American goulash

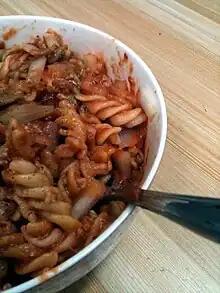
A variant using fusilli pasta

American goulash, mentioned in cookbooks since at least 1914, exists in a number of variant recipes. Originally a dish of seasoned beef, core ingredients now include various kinds of pasta (usually macaroni or egg noodles), ground beef cooked with aromatics such as onions and garlic, and some form of tomatoes, whether canned tomatoes (whole, diced, or crushed are all common variants), tomato sauce, or tomato paste. Additionally, some variations of American goulash include cheese.